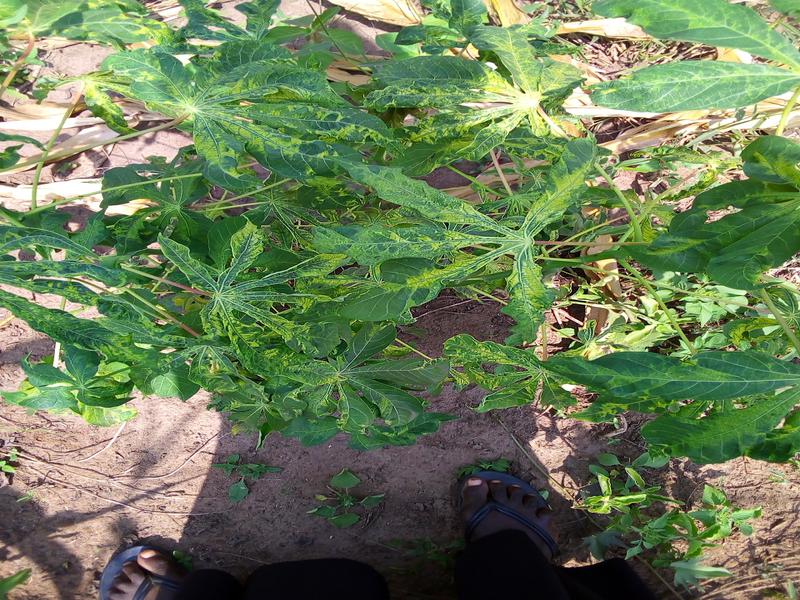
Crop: cassava
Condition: mosaic_disease